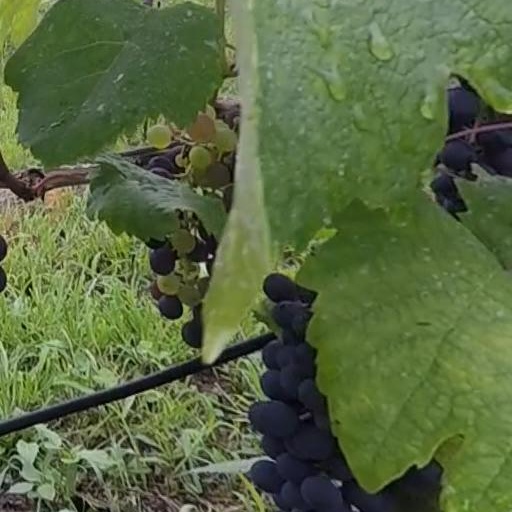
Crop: grape